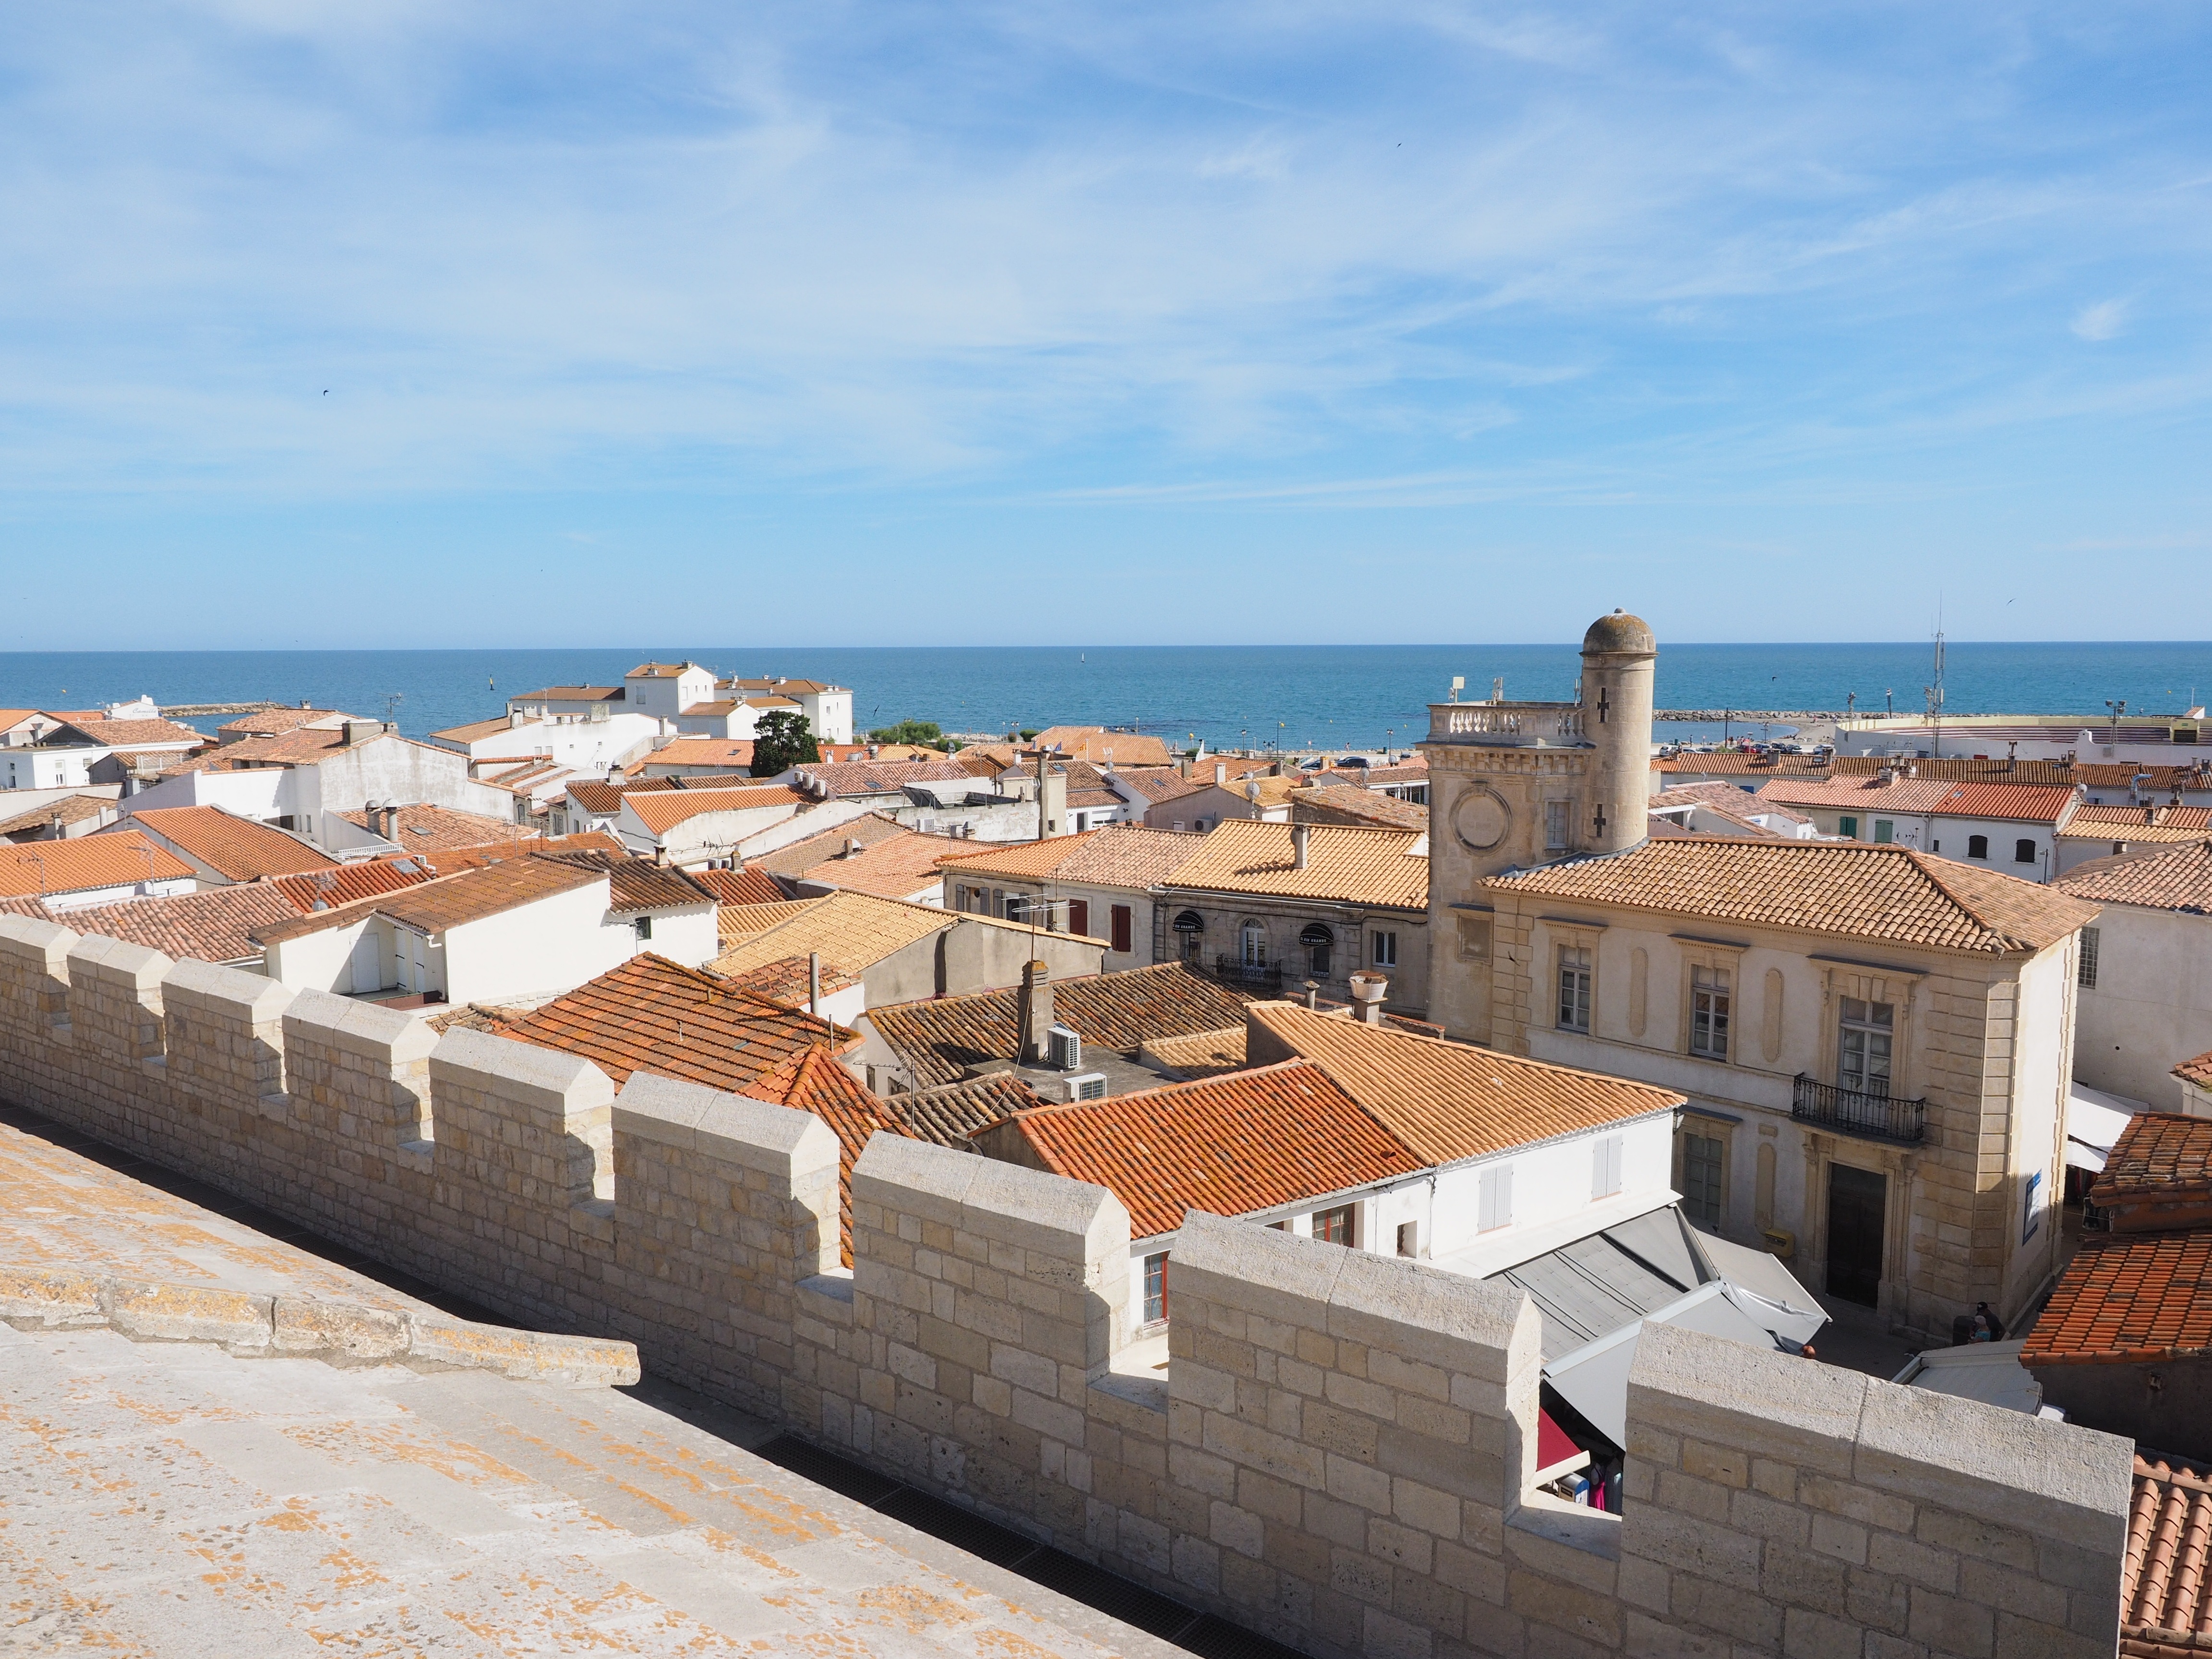
sea, coast, architecture, town, roof, building, cityscape, vacation, france, idyllic, tower, museum, community, holiday, fortification, tourism, place, resort, holidays, homes, camargue, roofs, tourist destination, provence alpes c te d azur, above the rooftops of, place of pilgrimage, pilgrimage site, saintes maries de la mer, bouches du rh ne, holiday resort, nature park camargue, museum baroncelli, ancient history